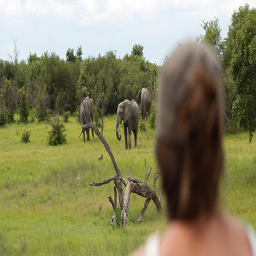
three elephants in a field and a woman is watching them
The back of a woman's head as she's looking at several elephants
The back of a person's head with elephants in the background.
A woman standing on a lush green field next to elephants.
A person looking at a group of elephants